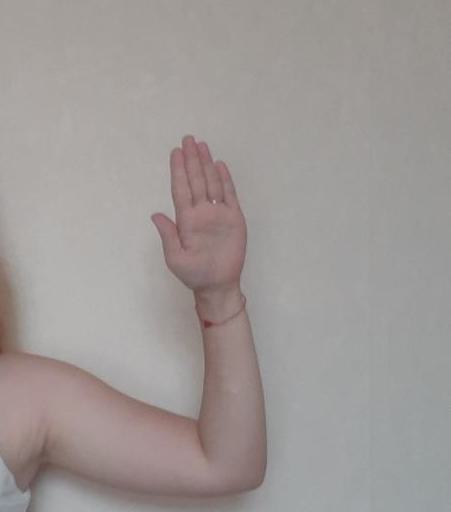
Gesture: stop